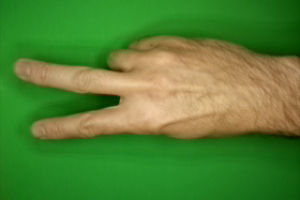
Label: scissors